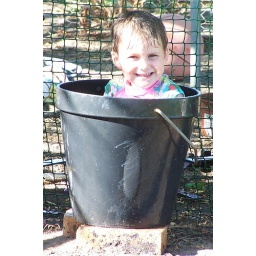
Ruth in the dogs water bucket